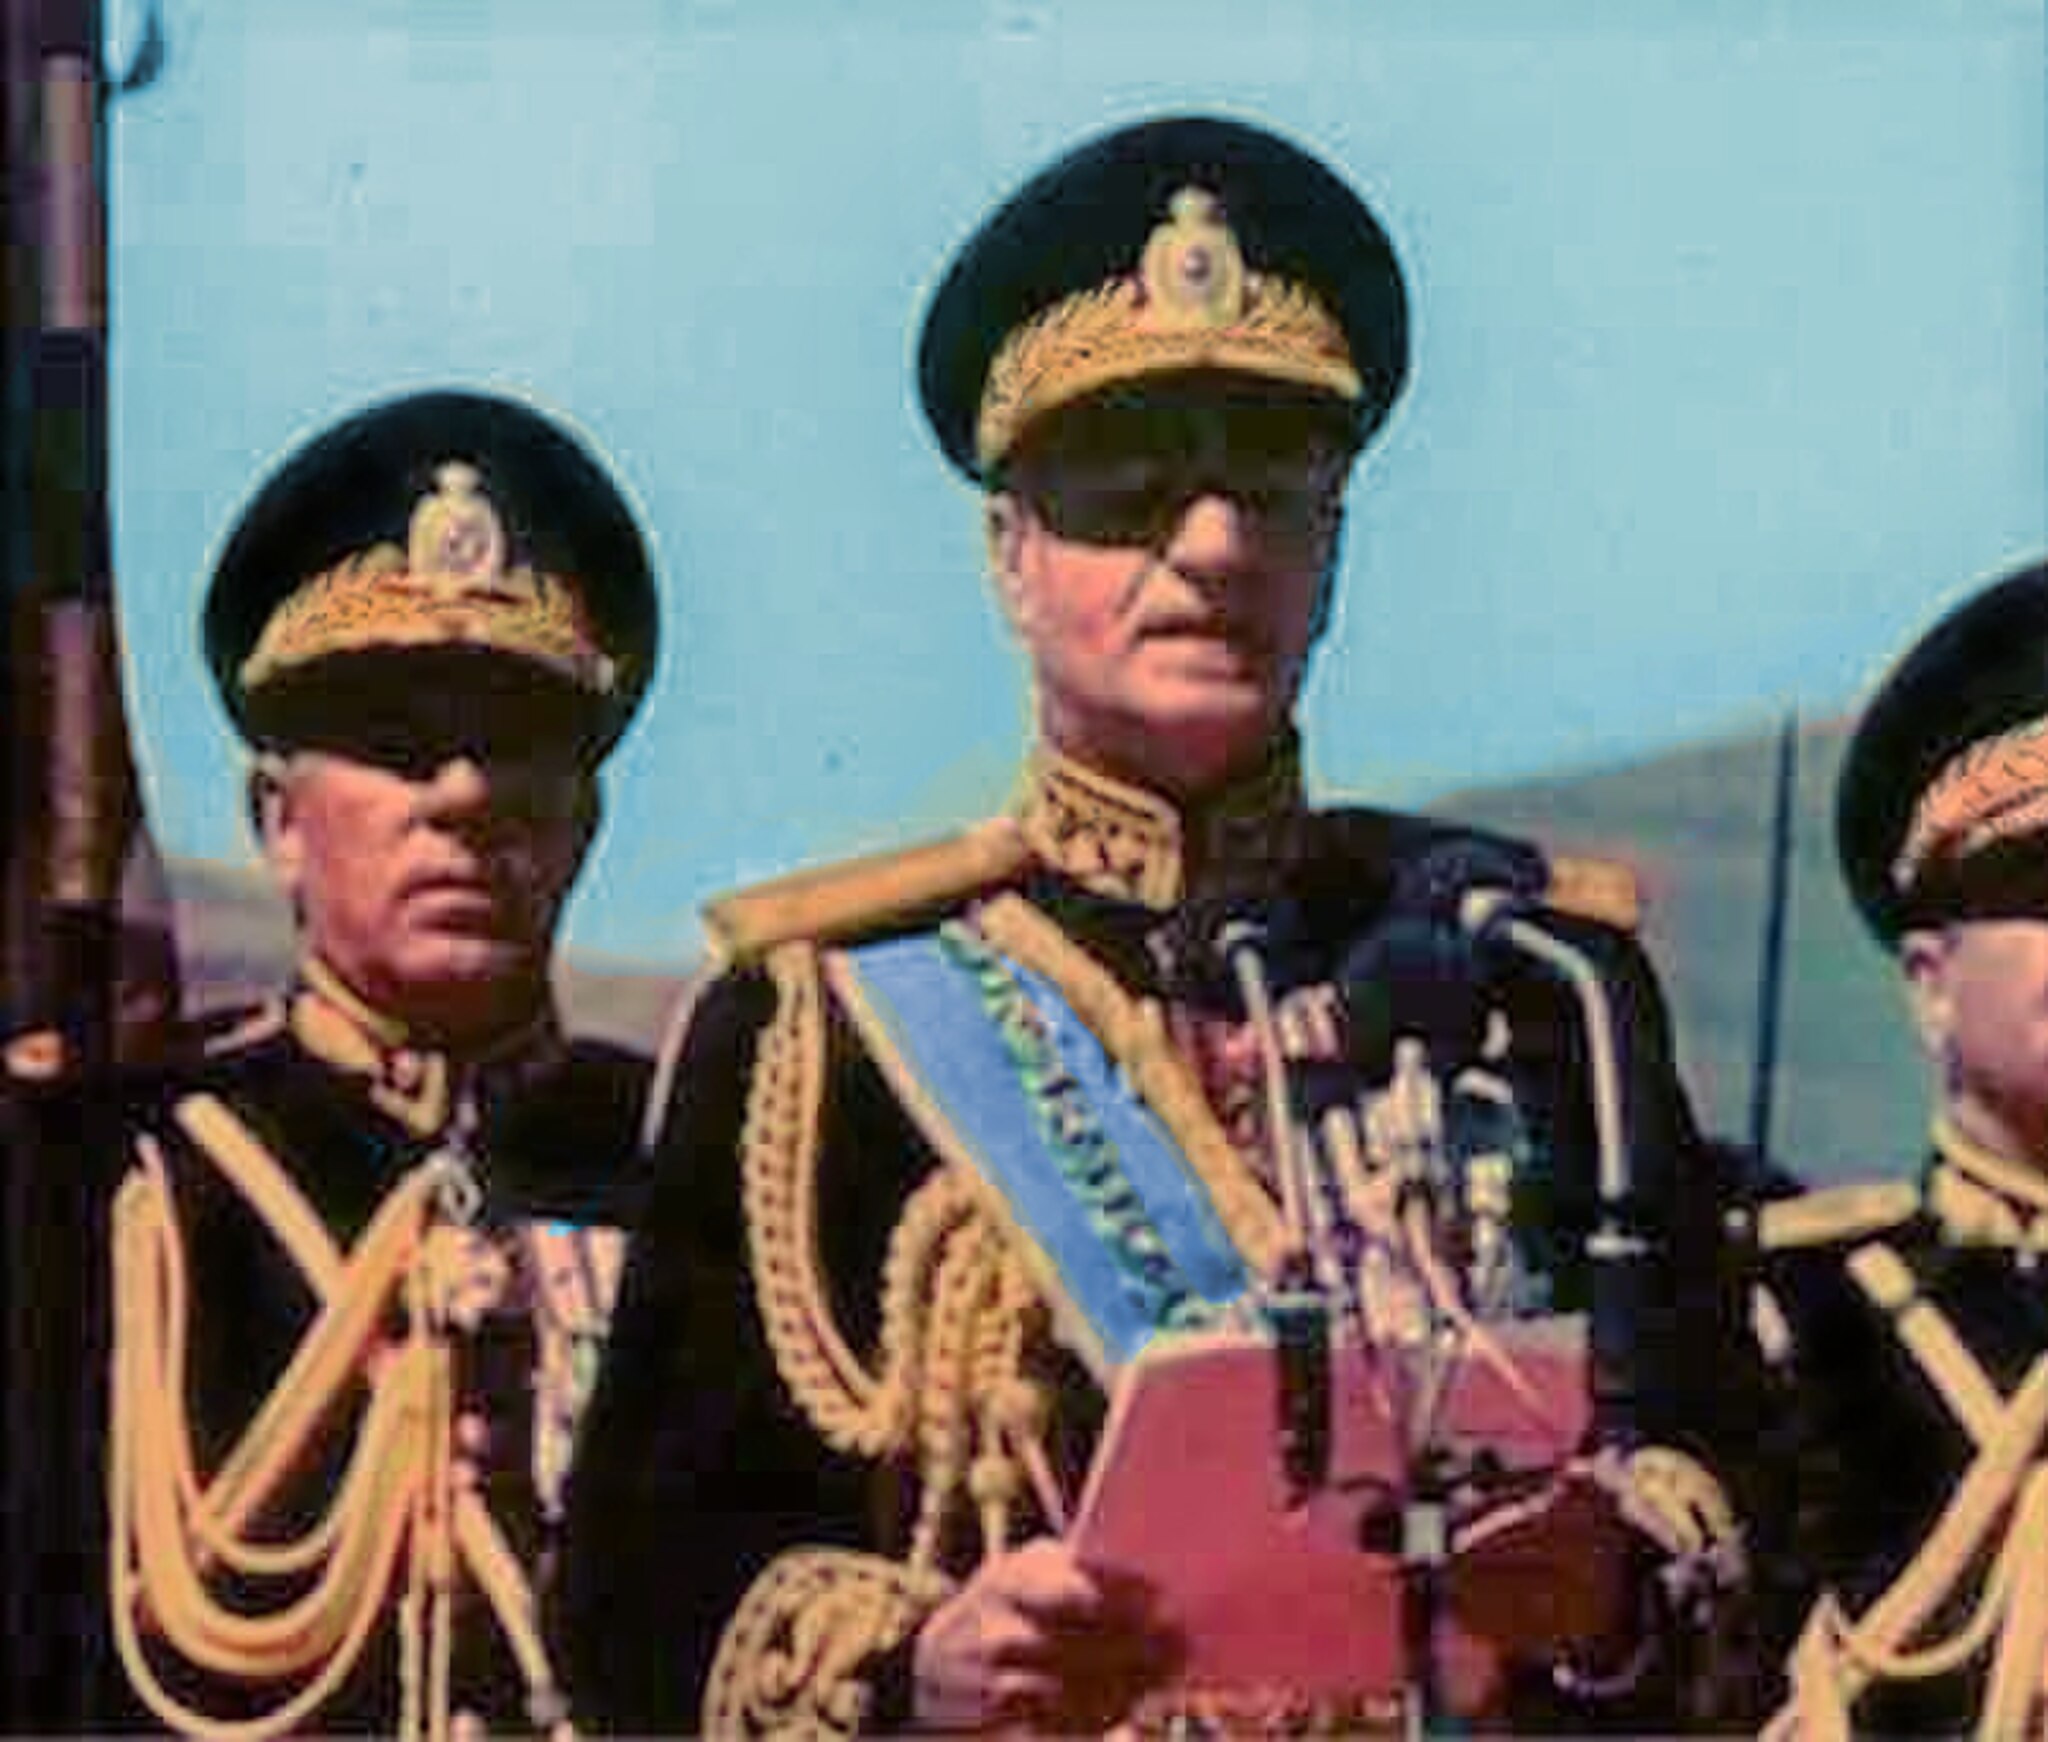
Title: ShahanshahAriamehrFest2500ShahanshahiIran
Description: Discours d'inauguration de Mohammad Reza Chah aux fêtes de Persepolis, octobre 1971
Date: 1971-10-12
Categories: PD Iran, 2500 year celebration of the Persian Empire, Template Unknown (author), Mohammad Reza Pahlavi in 1971, Pasargadae in the 20th century, People in Pasargadae